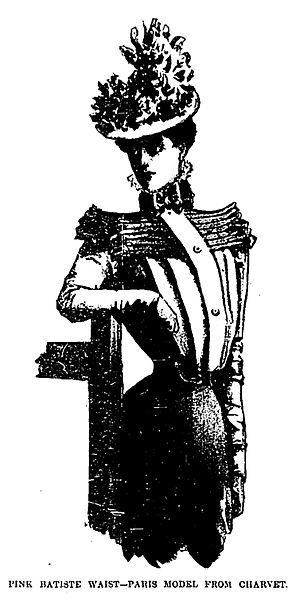
Charvet Place Vendôme, également appelée Charvet, est une entreprise française de création et de confection de vêtements sur mesure et de prêt-à-porter de luxe, pour hommes et pour femmes, notamment le linge, les cravates et les costumes. Fondée en 1838, elle a été le premier chemisier à ouvrir un commerce spécialisé. Depuis le XIXᵉ siècle, elle est spécialisée dans la fourniture de vêtements sur mesure aux rois, princes et chefs d'État. Son unique établissement est situé au 28, place Vendôme, à Paris.